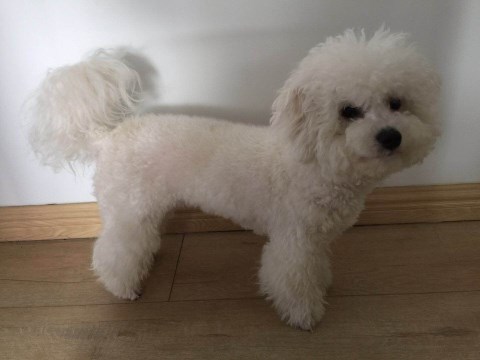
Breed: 3083-n000117-Bichon_Frise